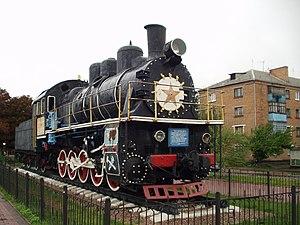
Znamianka ou Znamenka est une ville de l'oblast de Kirovohrad, en Ukraine, et le centre administratif du raïon de Znamianka. Sa population s'élevait à 24 601 habitants en 2013.